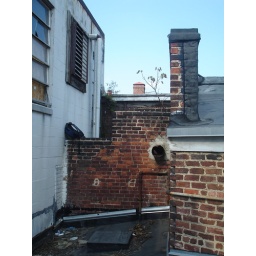
backpack on a brick wall on the roof of a building in richmond va